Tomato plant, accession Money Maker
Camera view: bottom (45 deg); turntable rotation: 60 degrees
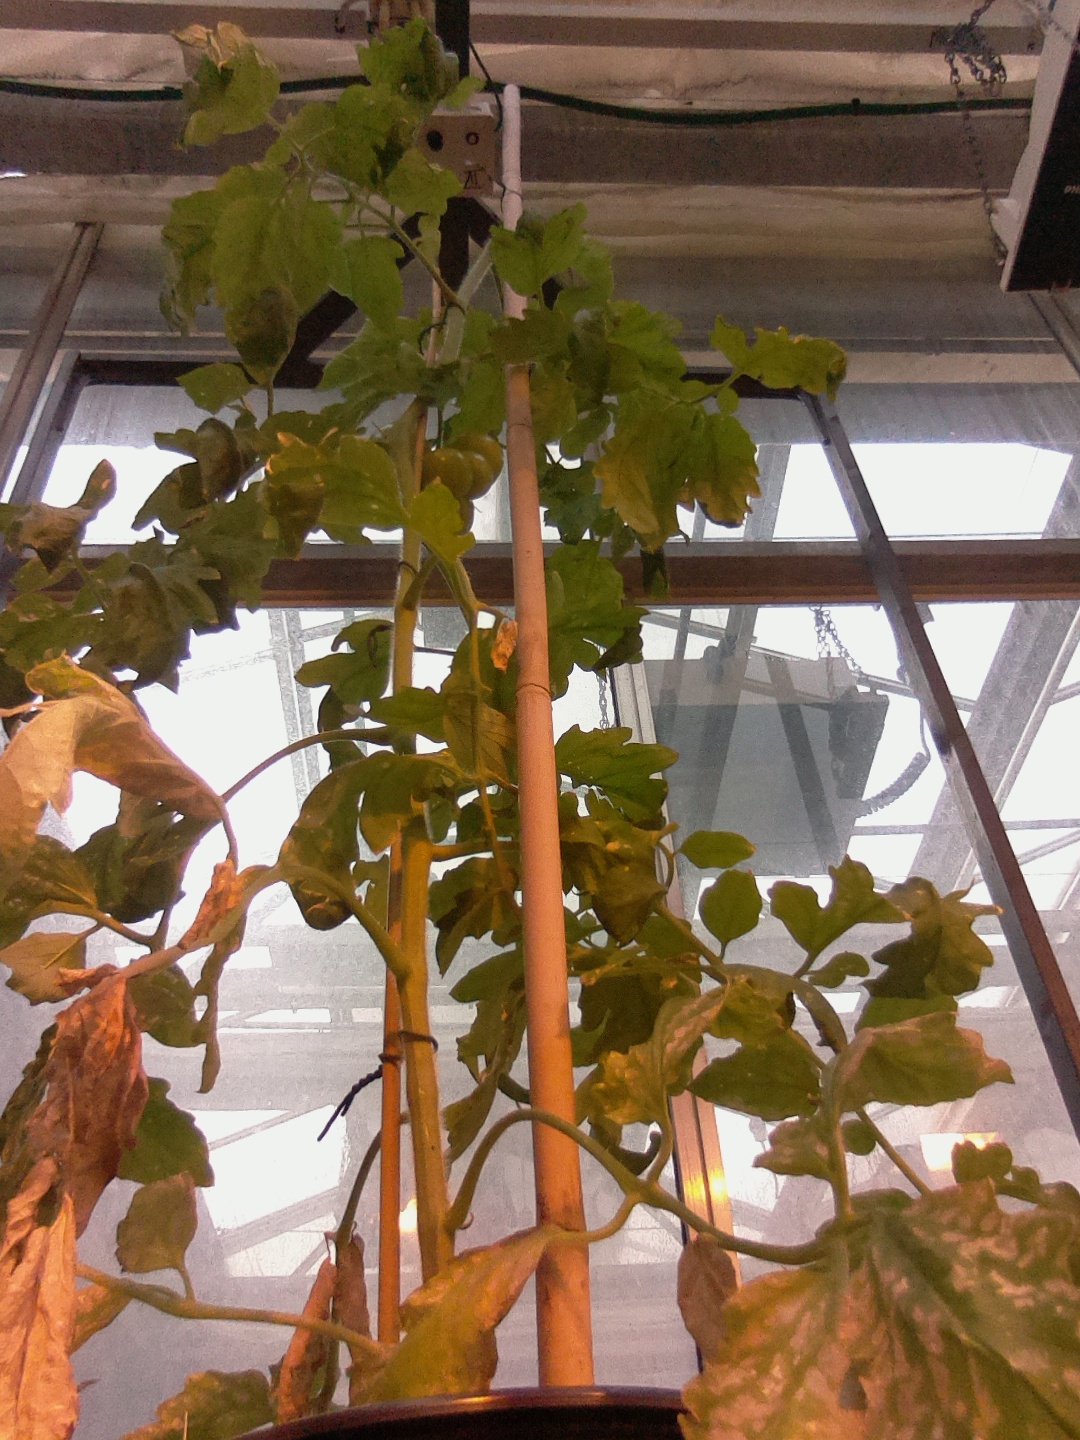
BBCH growth stage 75: 50%-60% of final fruit size